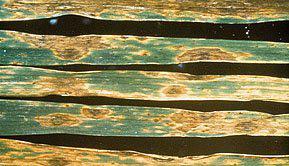
Plant: Wheat
Disease: wheat septoria blotch